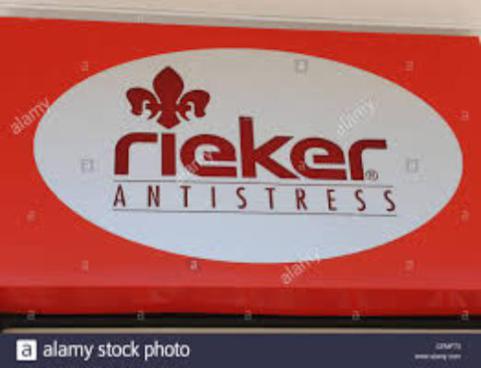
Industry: Clothes